Goth subculture

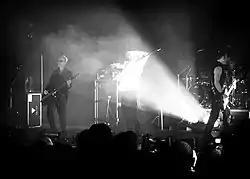
Bauhaus—Live in concert, 3 February 2006

Outside the British scene, deathrock developed in California during the late 1970s and early 1980s as a distinct branch of American punk rock, with acts such as Christian Death, Kommunity FK and 45 Grave at the forefront.